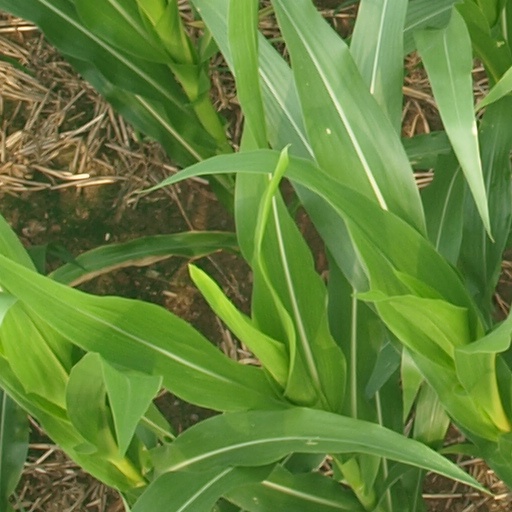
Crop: maize; corn